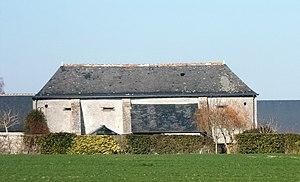
Dépendance du manoir de la Belle-Jonchère (Veigné)
Le manoir de la Belle Jonchère est un manoir situé sur la commune française de Veigné dans le département d'Indre-et-Loire, en région Centre-Val de Loire.